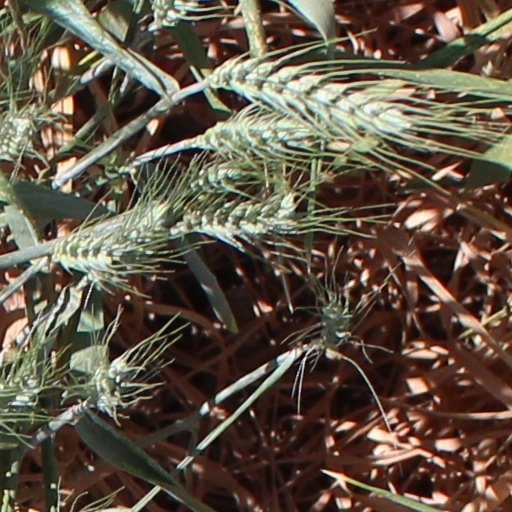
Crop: wheat